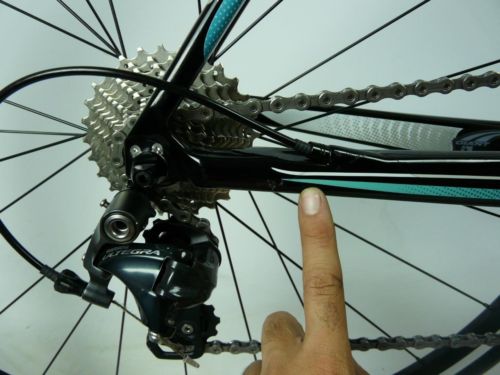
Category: bicycle